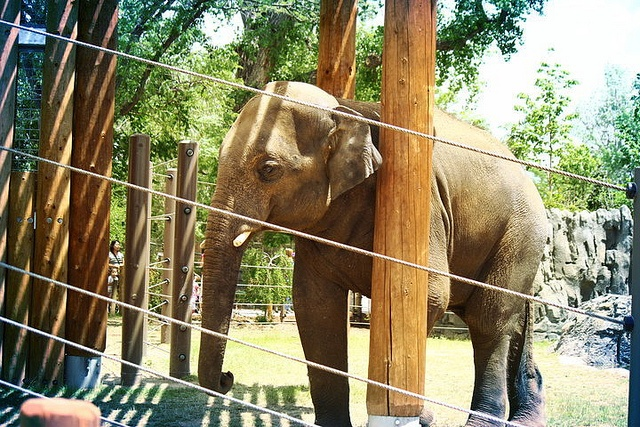
a close up of an elephant behind a fence
A grey elephant walking near a post in a pen
A large elephant standing behind a fence in the grass.
A brown elephant looks out past the corded fence.
A large elephant is standing behind a fence.